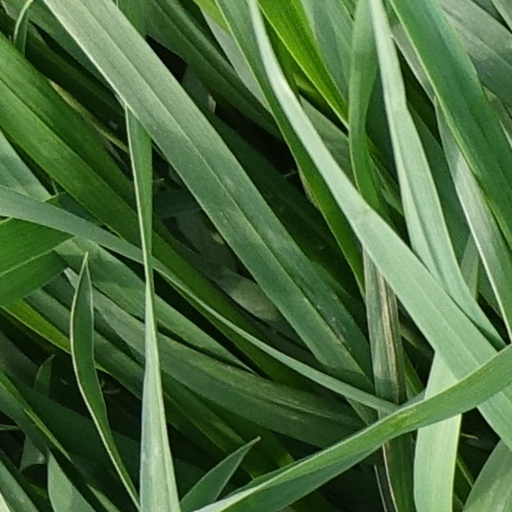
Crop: wheat